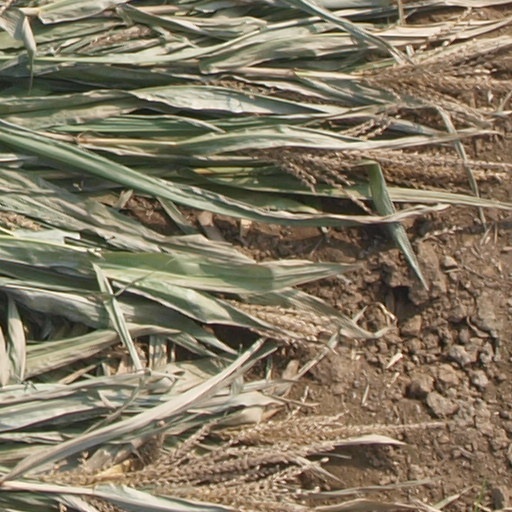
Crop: maize; corn